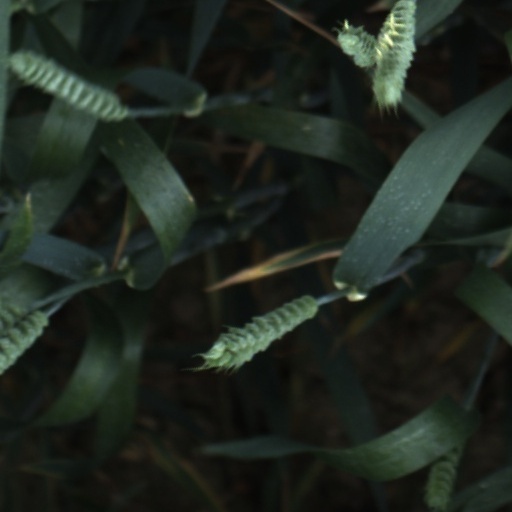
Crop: wheat